Bobby Kimball

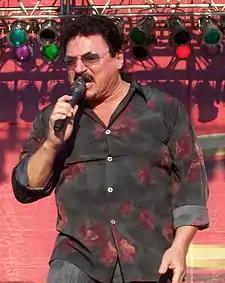
Kimball performing in 2007

Robert Troy Kimball (born March 29, 1947) is an American retired singer best known as longtime frontman of the rock band Toto from 1977 to 1984 and again from 1998 to 2008. He has also performed as a solo artist and session singer.